Hendrikus Berkhof

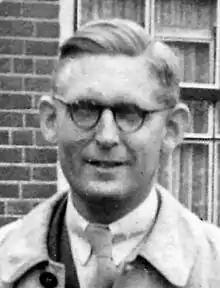

Hendrikus Berkhof (11 June 1914, Appeltern, Gelderland – 17 December 1995, Leiderdorp) was a professor of Systematic Theology at the University of Leiden.